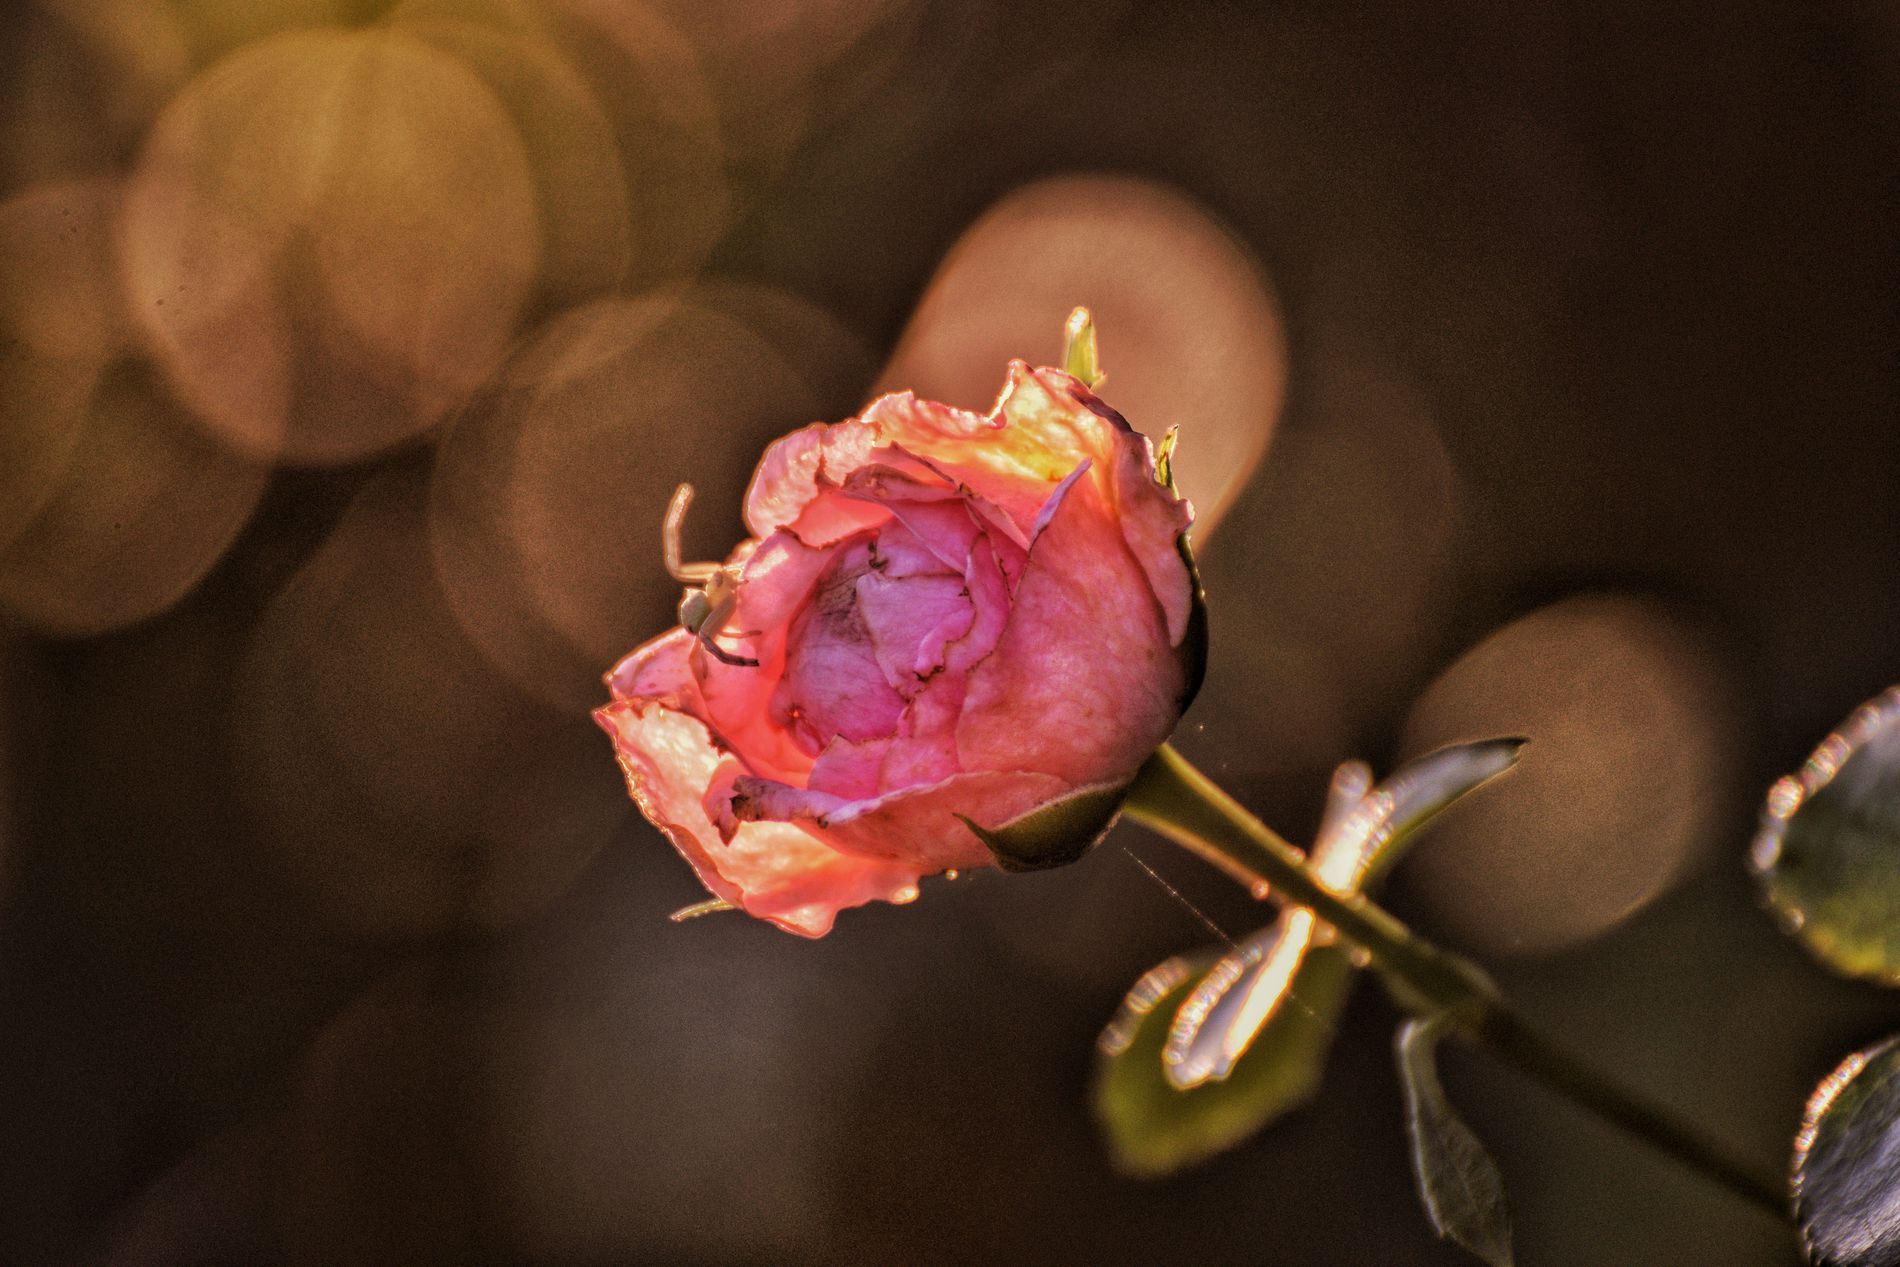
A flower
The image features a rose flower. The flower's petals are wrinkled from the edges although it is not fully bloomed. An insect is standing on the edges of the petals. The flower's leaves and stem appear to be wet. The background is dark with rustic shades and out of focus.
A close up photograph of a delicate rose in a color palette of golden sunlight hues, shades of green and pink. The rose is partially bloomed and partially wrinkled. An insect standing on it gives a sense of life. The stem and leaves are slightly wet reflecting the natural light of the sunset. The photograph evokes a dreamy, romantic feeling.
Labels: Flower, Plant, Rose, Petal, Bud, Sprout, Geranium, insect, Blurry Background
Camera: NIKON CORPORATION NIKON D3300
Aperture: F7.1
Exposure: 1/160 sec
ISO: 400
Focal length: 300.0 mm